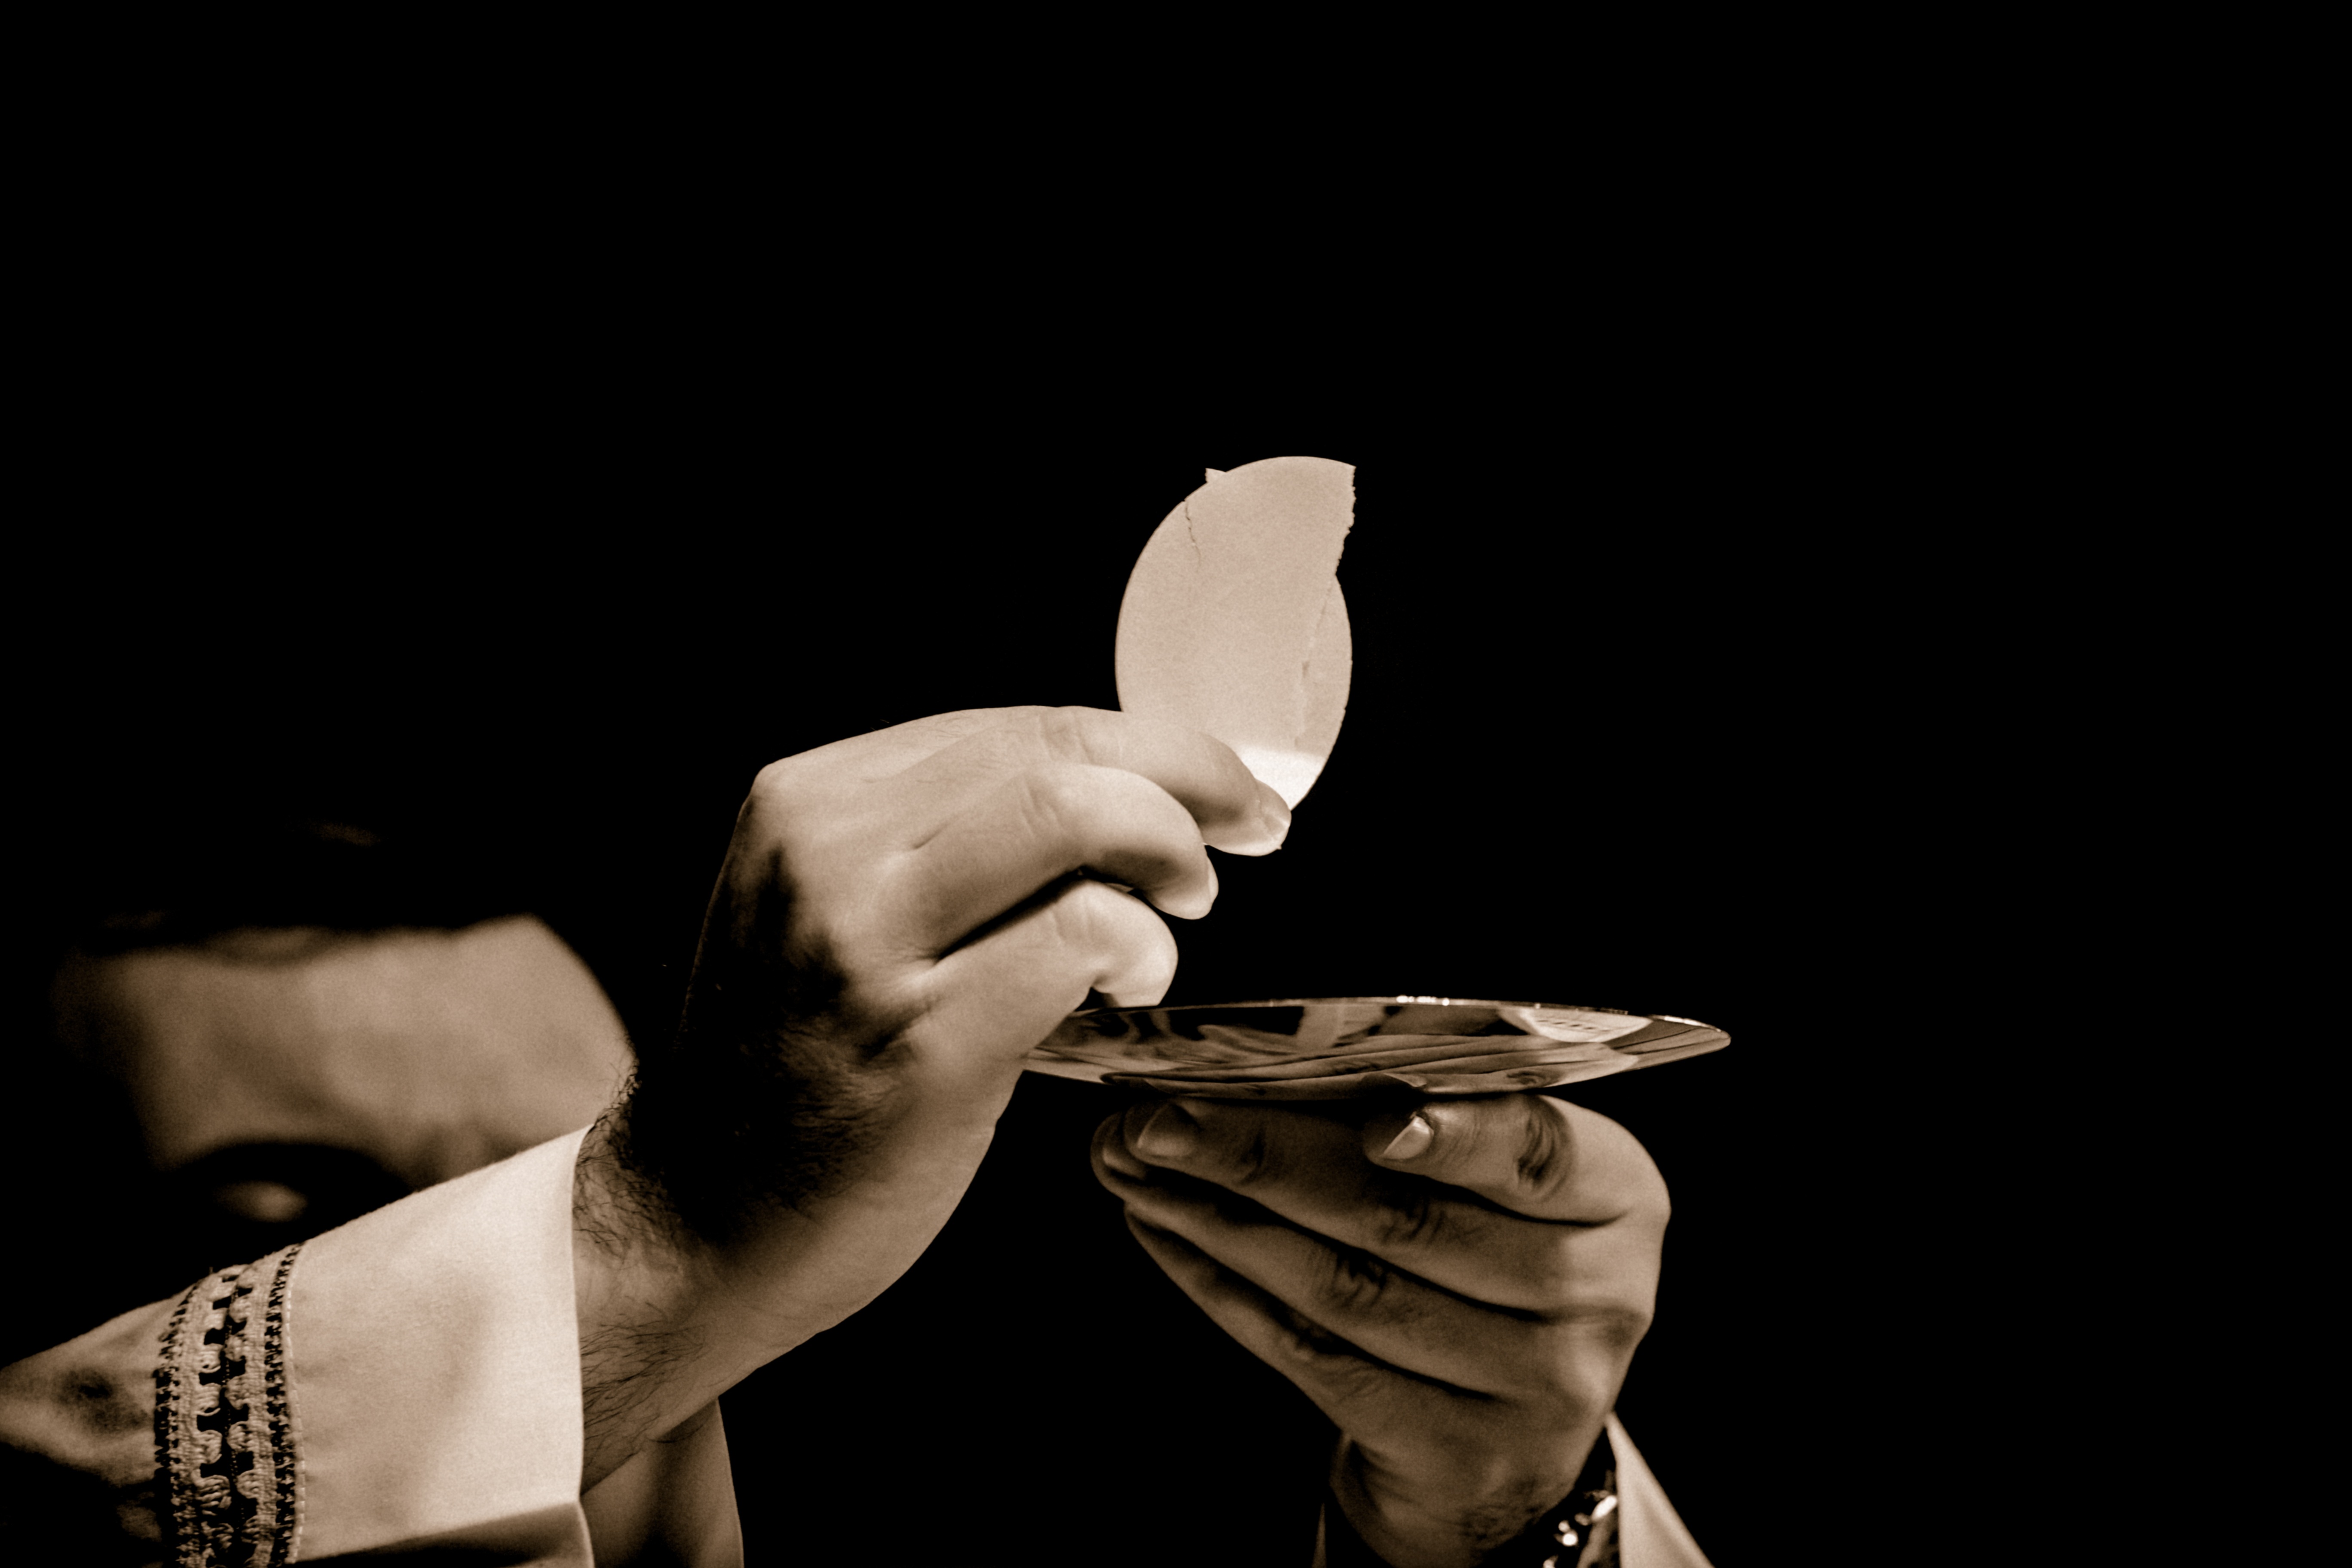
hand, man, light, dark, finger, food, religion, darkness, church, christian, catholic, ceremony, christianity, sacrament, communion, adult, priest, mass, symbolic, sense, body of christ, hostia, oblate, sacramental bread